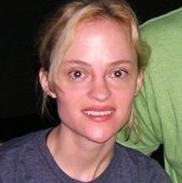
Age: 33